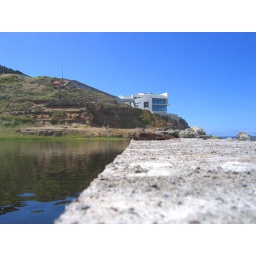
it's like you're swimming in the bay, only warm and without killer riptides or great white sharks